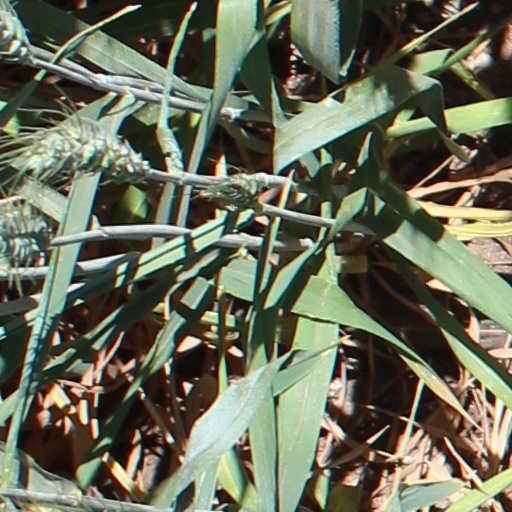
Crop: wheat